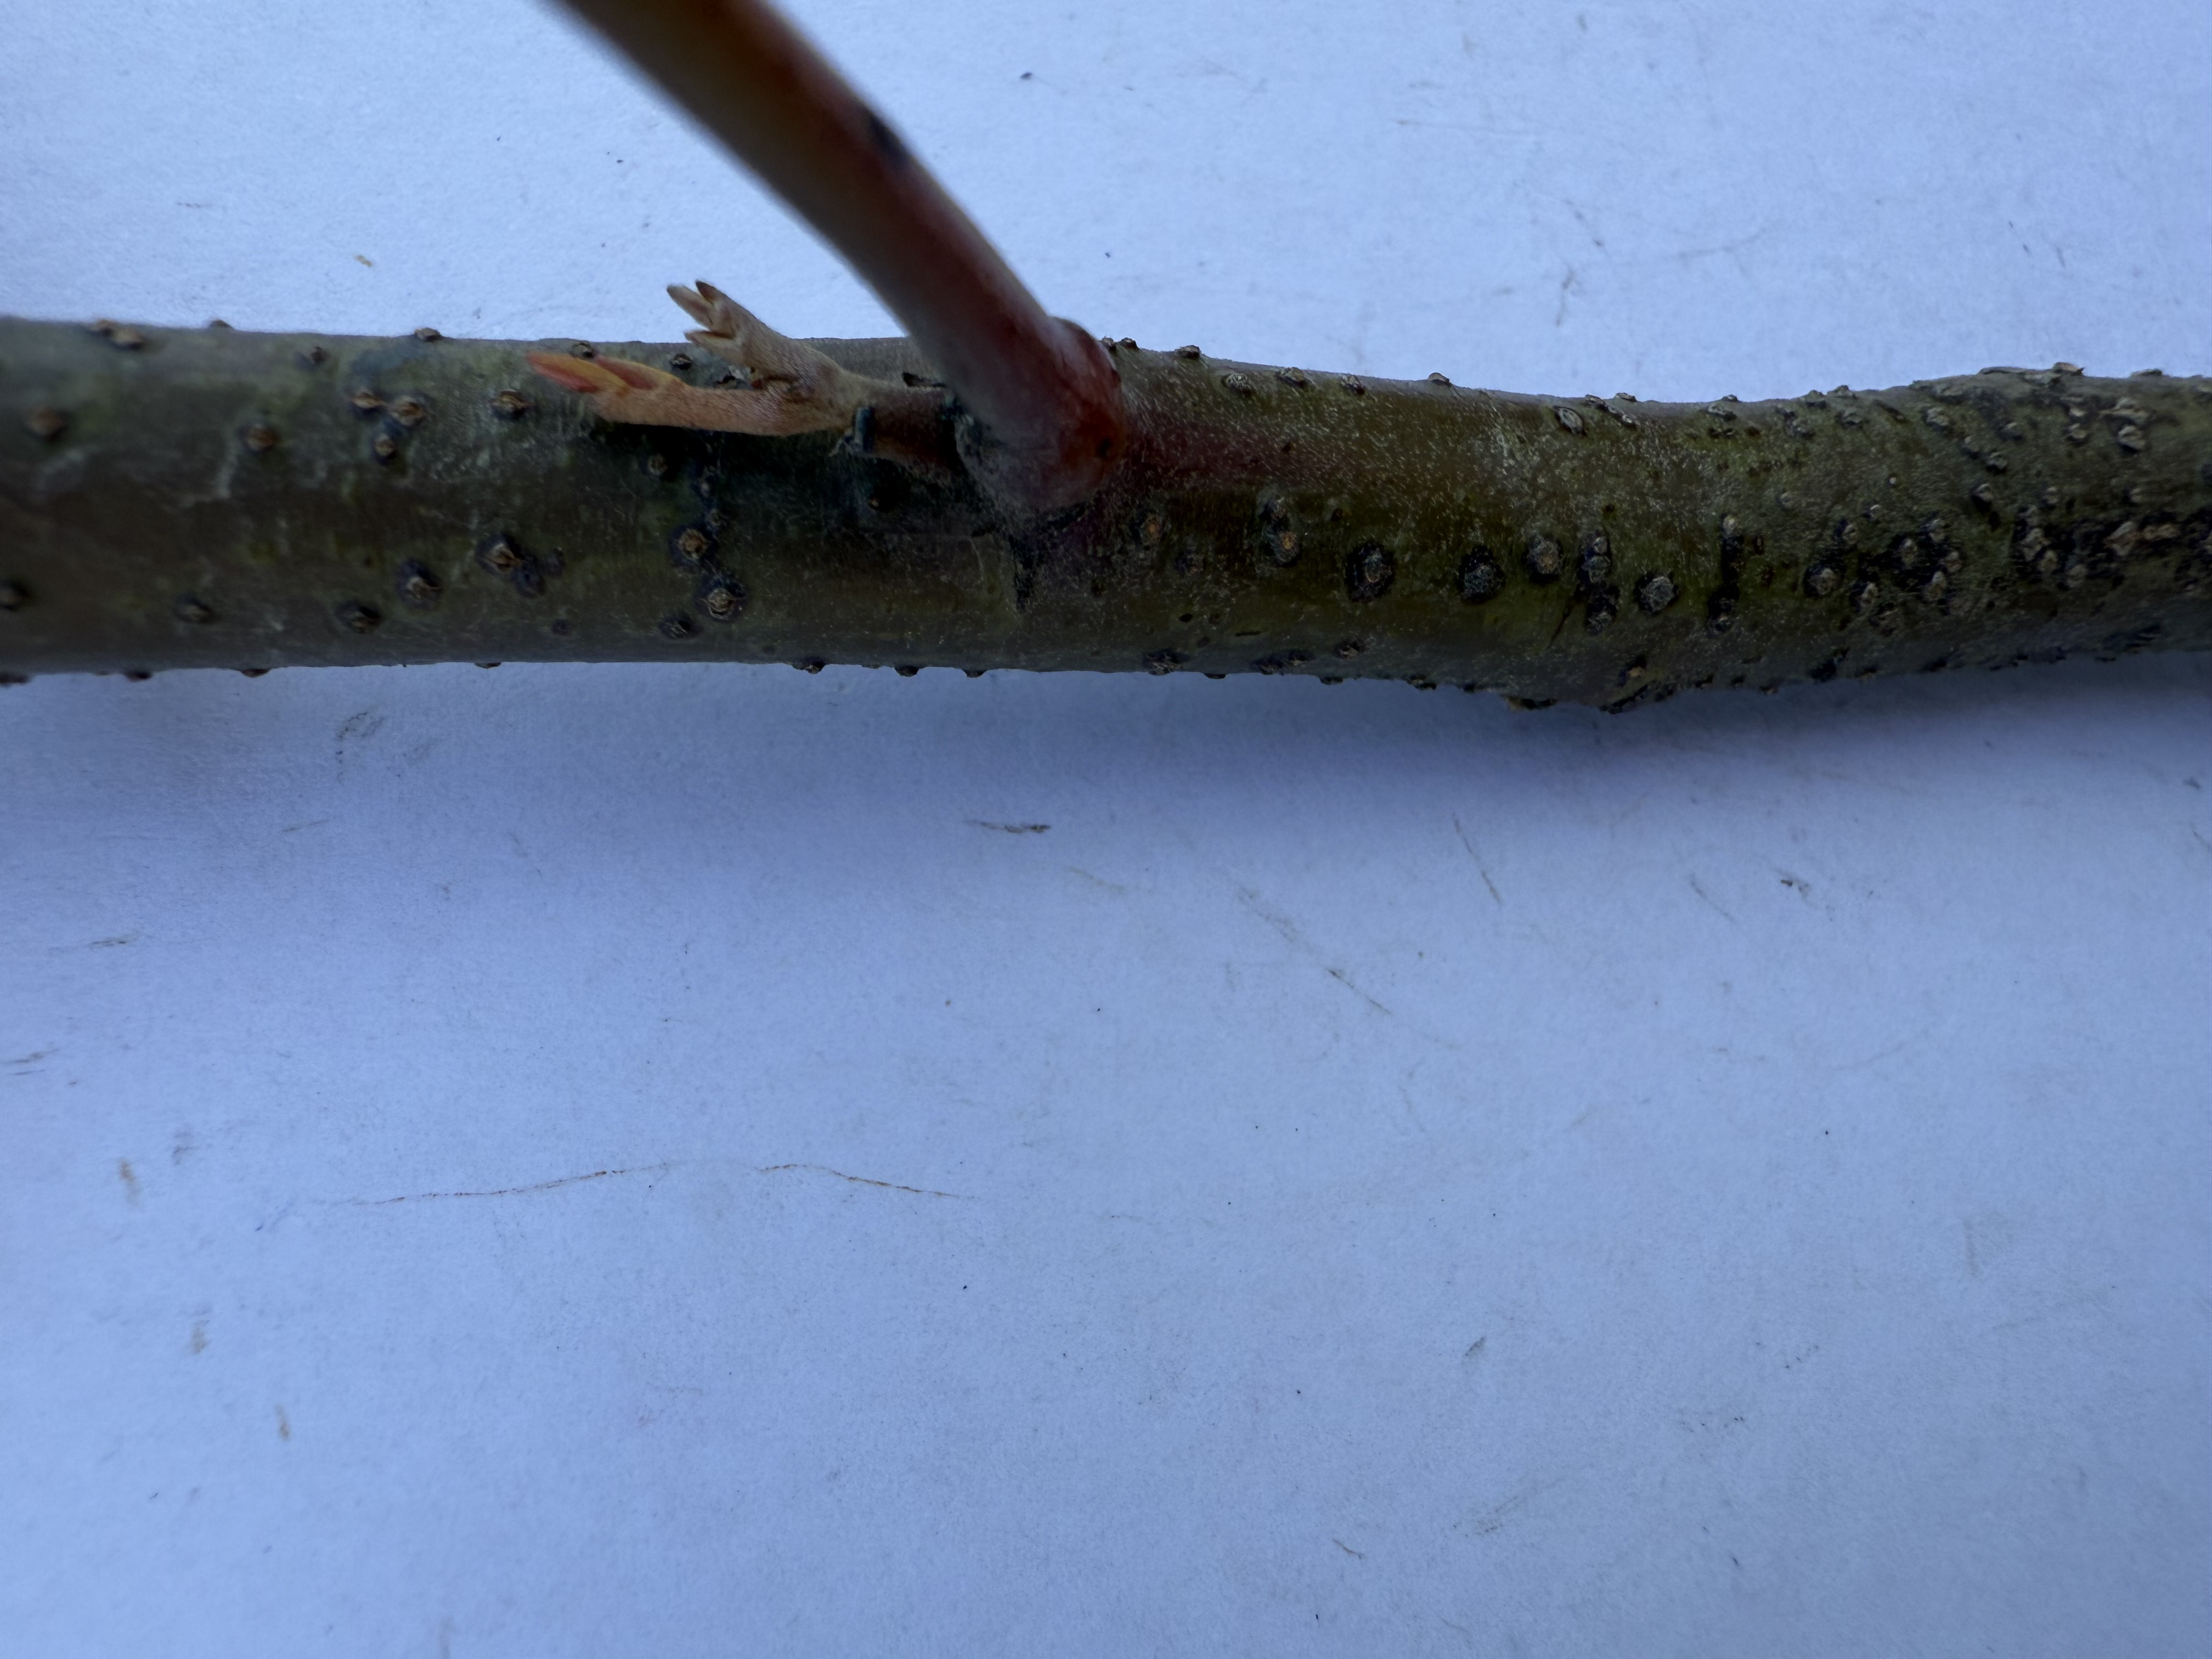
Variety: Carob